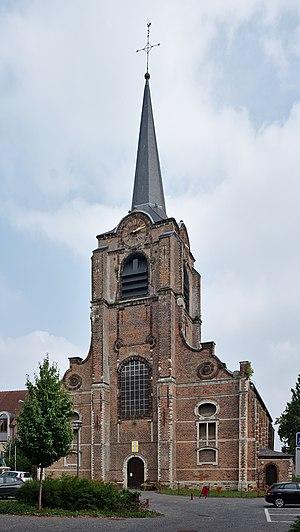
L'église Saint-Martin est une église baroque située à Limal, section de la commune belge de Wavre, en Brabant wallon.